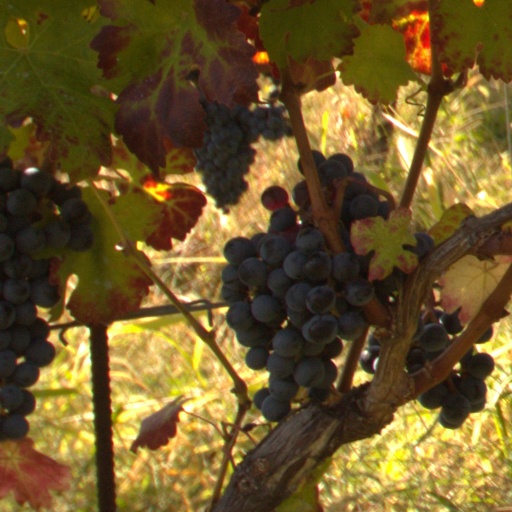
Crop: grape